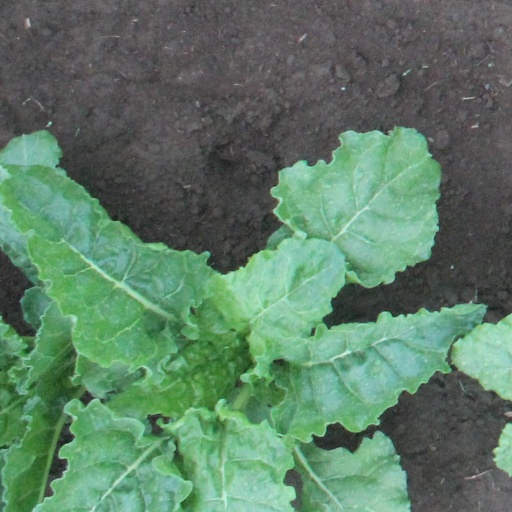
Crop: sugar beet